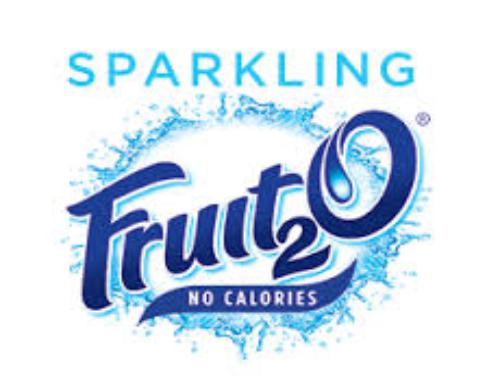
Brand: Fruit2O
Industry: Food